Tecpán, Guatemala

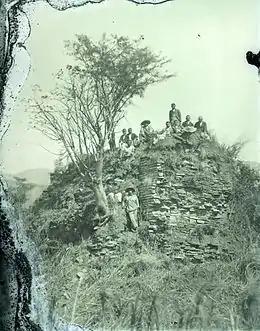
Ruins of Iximché, the former Kaqchikel Maya capital city, in the 1920s.

Tecpán is known as the 'first capital of Guatemala,' based on it being the first permanent Spanish colonial military center of the nation, established in 1525. The first government capital settlement in colonial Guatemala, and its 'second capital', was Ciudad Vieja, established in 1527.